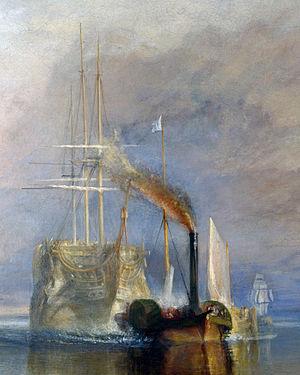
Le Dernier Voyage du Téméraire est une peinture à l'huile sur toile réalisée en 1838 par le peintre et graveur britannique Joseph Mallord William Turner. Le tableau, exposé pour la première fois à la Royal Academy en 1839, dépeint l'un des derniers navires de ligne de deuxième rang qui joua un rôle capital dans la bataille de Trafalgar, le HMS Temeraire, tracté par un remorqueur à vapeur muni de roues à aubes vers Rotherhithe, pour y être détruit.